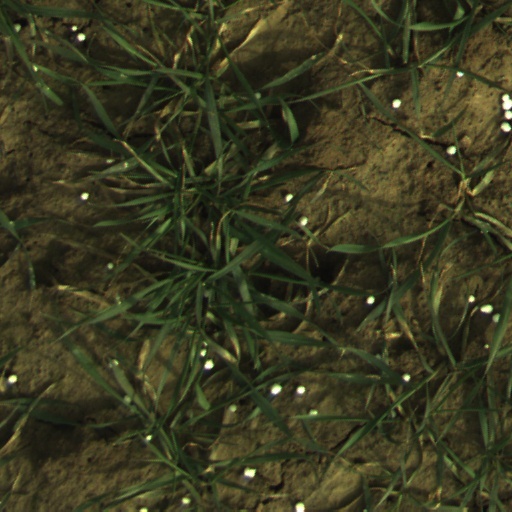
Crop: wheat